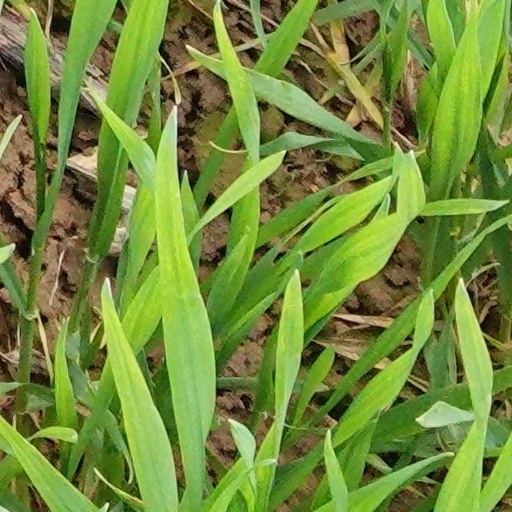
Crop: wheat